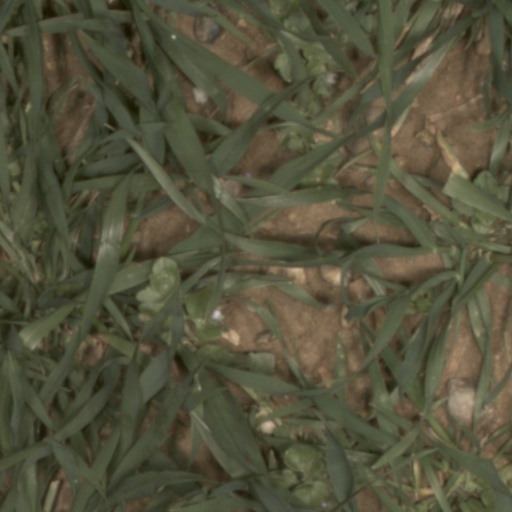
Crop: wheat